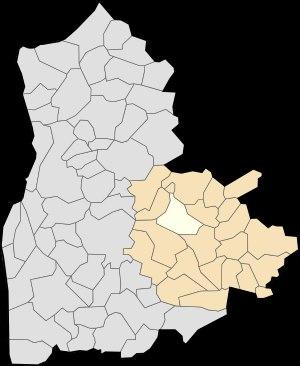
Alincthun est une commune française située dans le département du Pas-de-Calais en région Hauts-de-France.